Stomiiformes

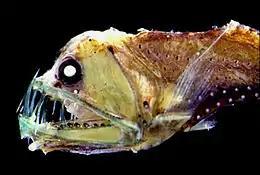
Head of Sloane's Viperfish, "Chauliodus sloani"

The smallest species of this order is the bristlemouth "Cyclothone pygmaea". Native to the Mediterranean Sea, it reaches just 1.5 cm (0.6 in) as an adult. The largest species is the barbeled dragonfish "Opostomias micripnus", widely found in the Atlantic, Indian and Pacific Oceans and measuring about in adult length.